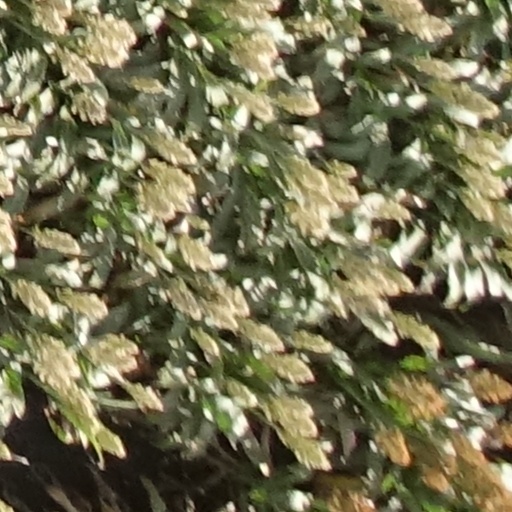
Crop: sorghum